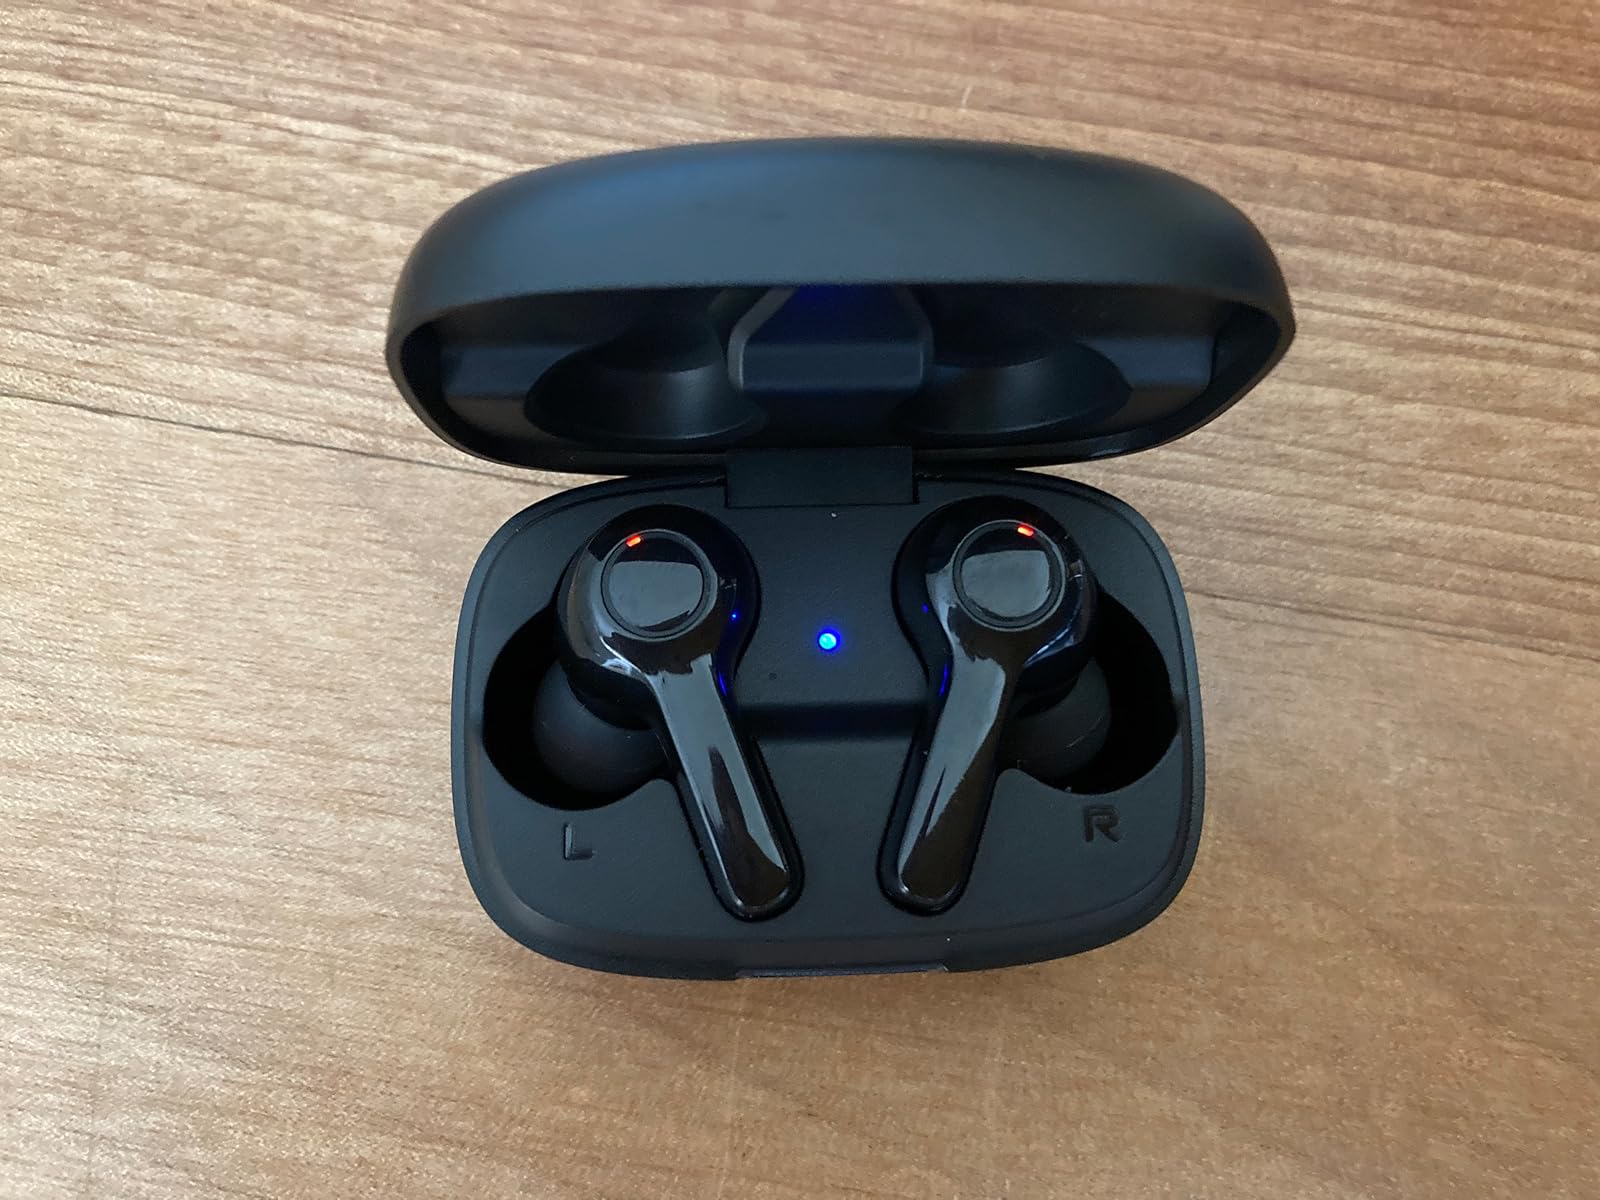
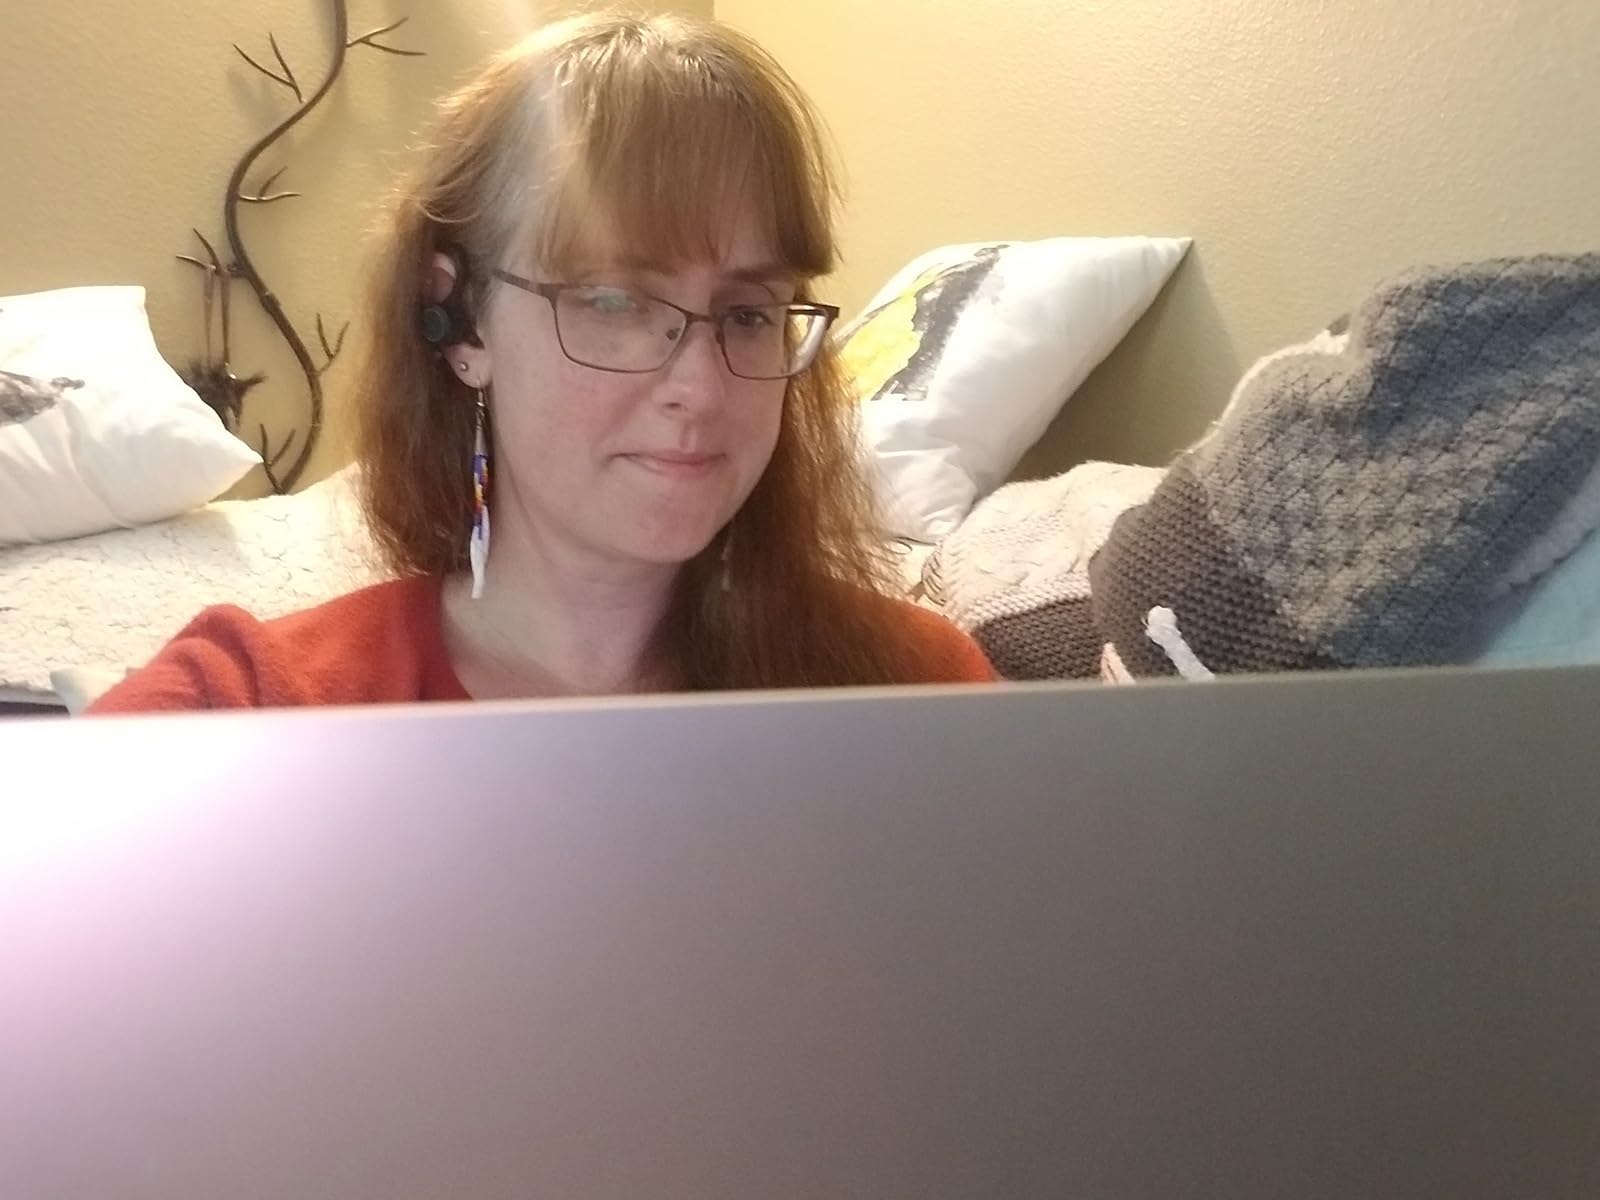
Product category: earbuds
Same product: no